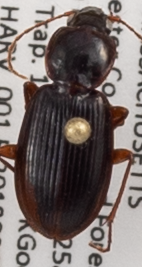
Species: Synuchus impunctatus
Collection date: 2018-09-11
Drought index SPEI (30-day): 0.556
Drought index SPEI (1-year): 0.934
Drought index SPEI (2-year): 0.88